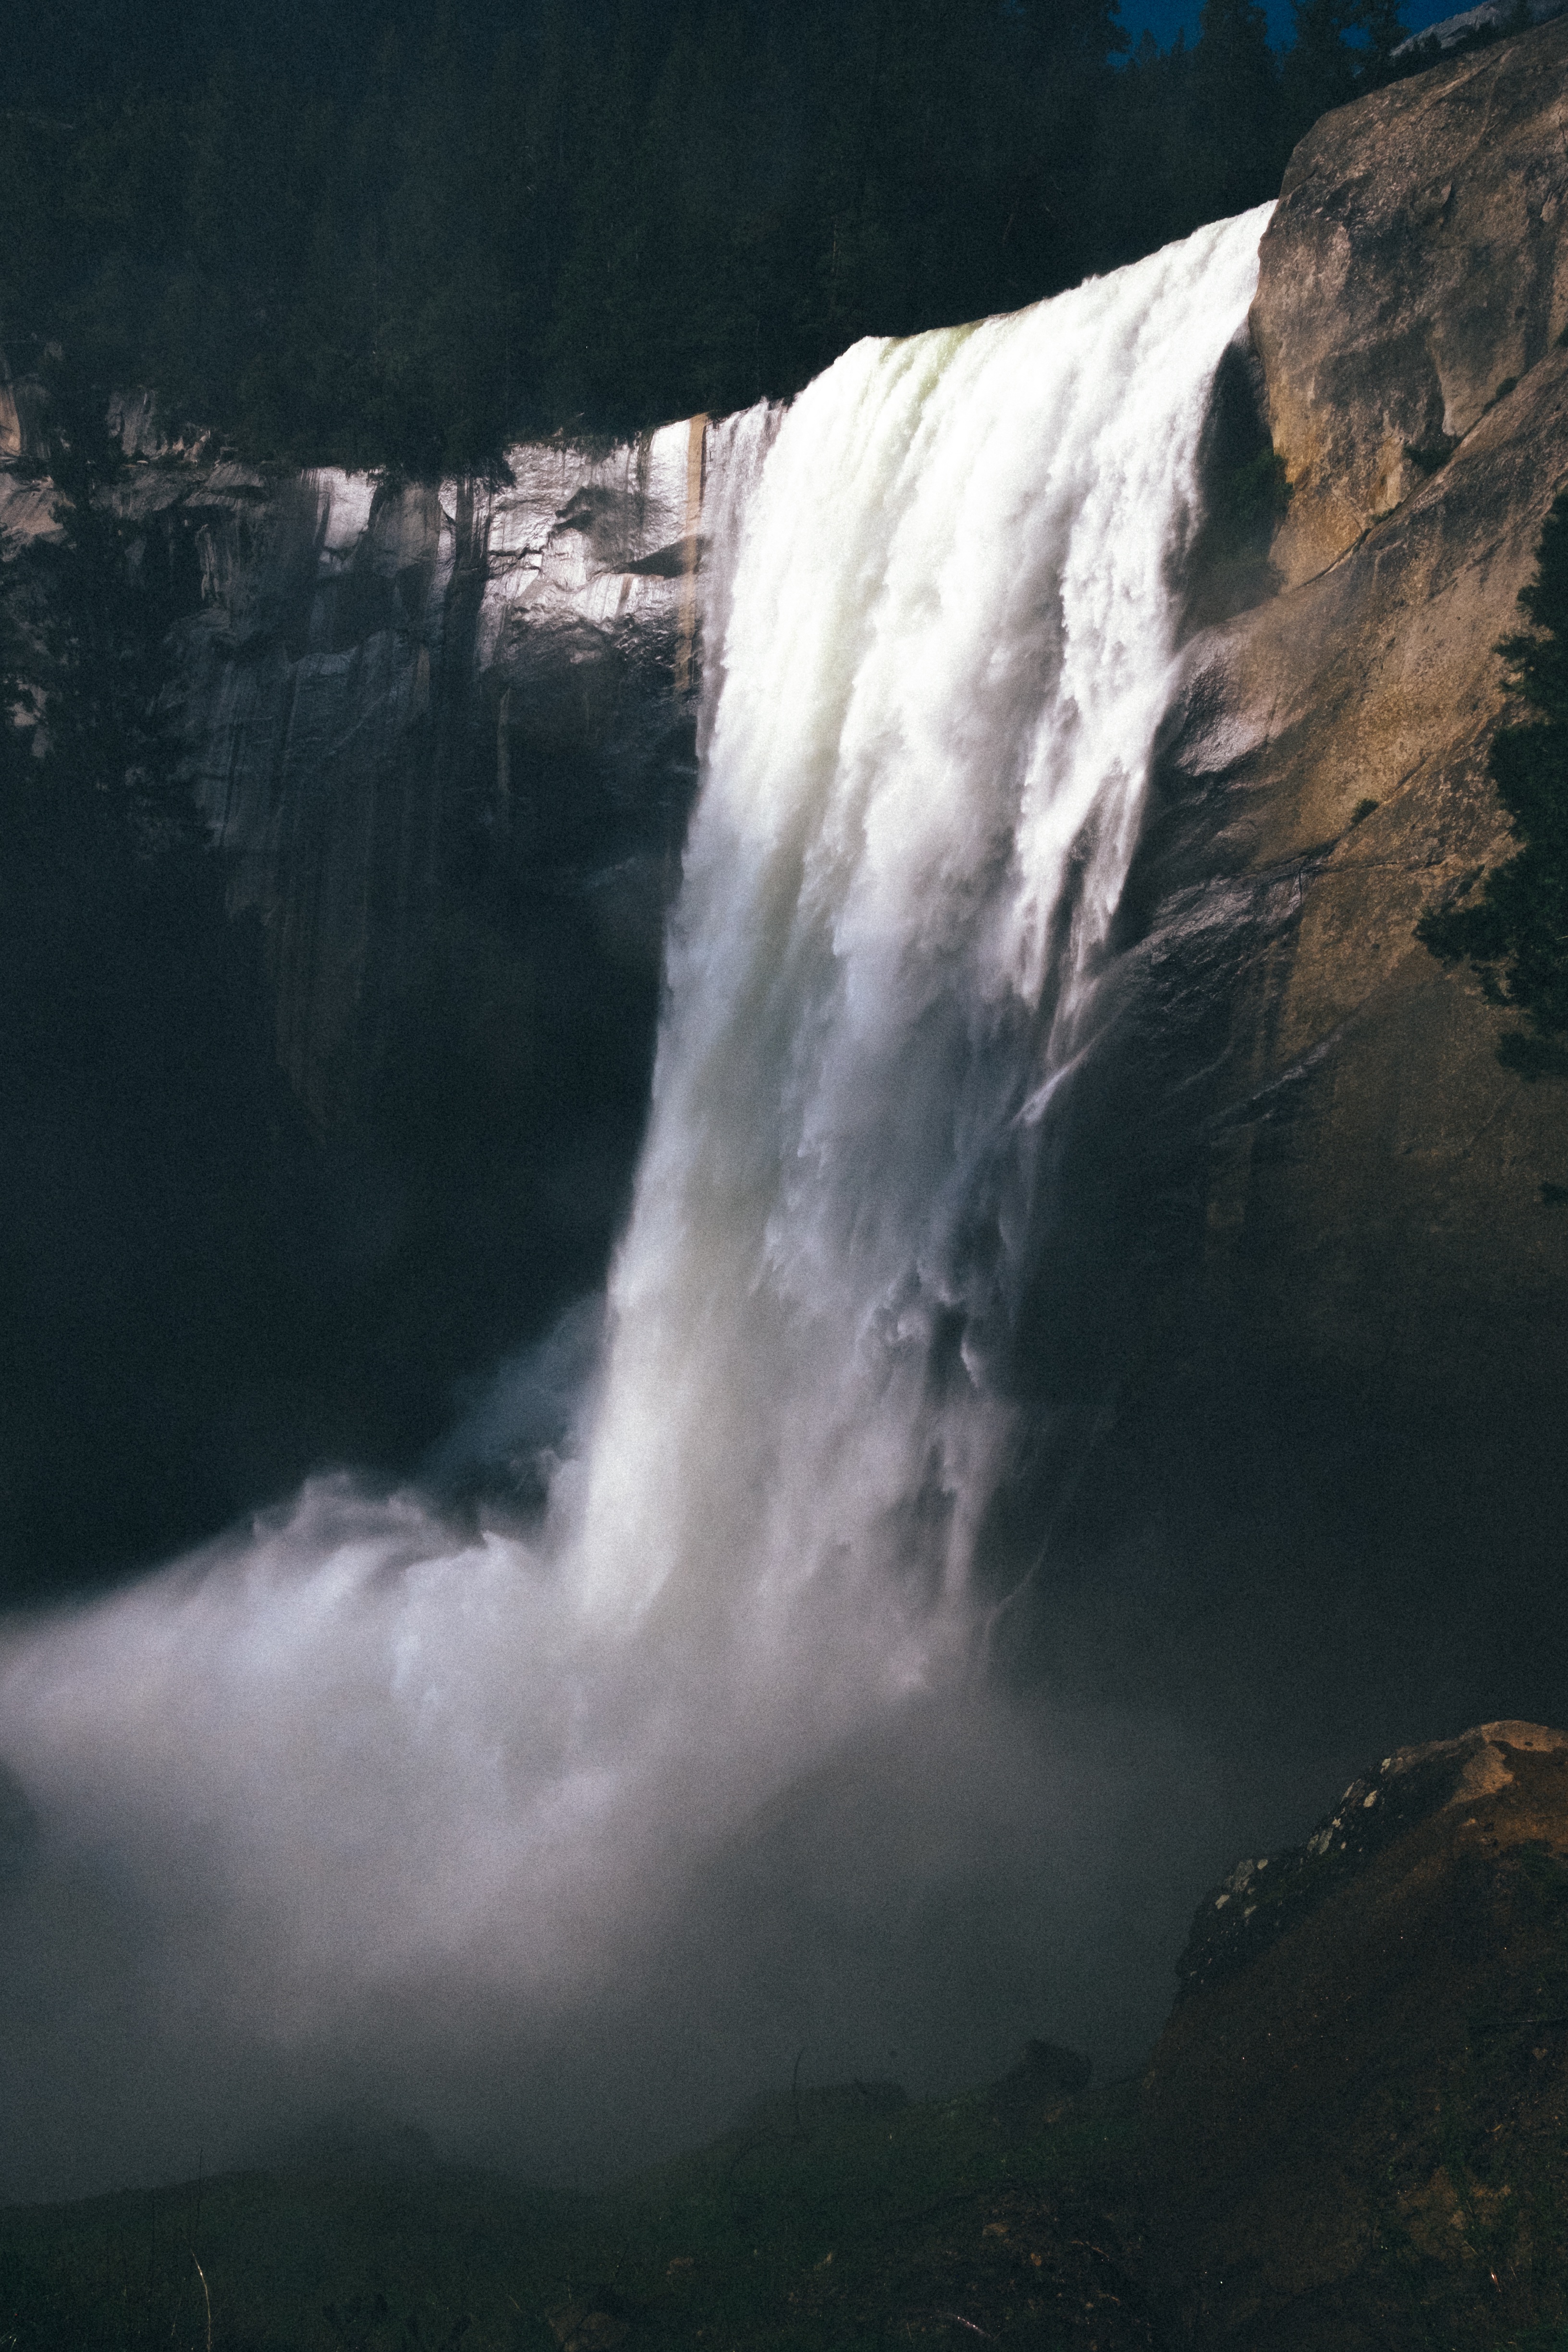
sea, coast, water, nature, rock, waterfall, mountain, wave, reflection, weather, terrain, body of water, water feature, atmospheric phenomenon, geological phenomenon, wind wave